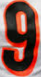
Number: 9